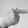
ASL letter: T